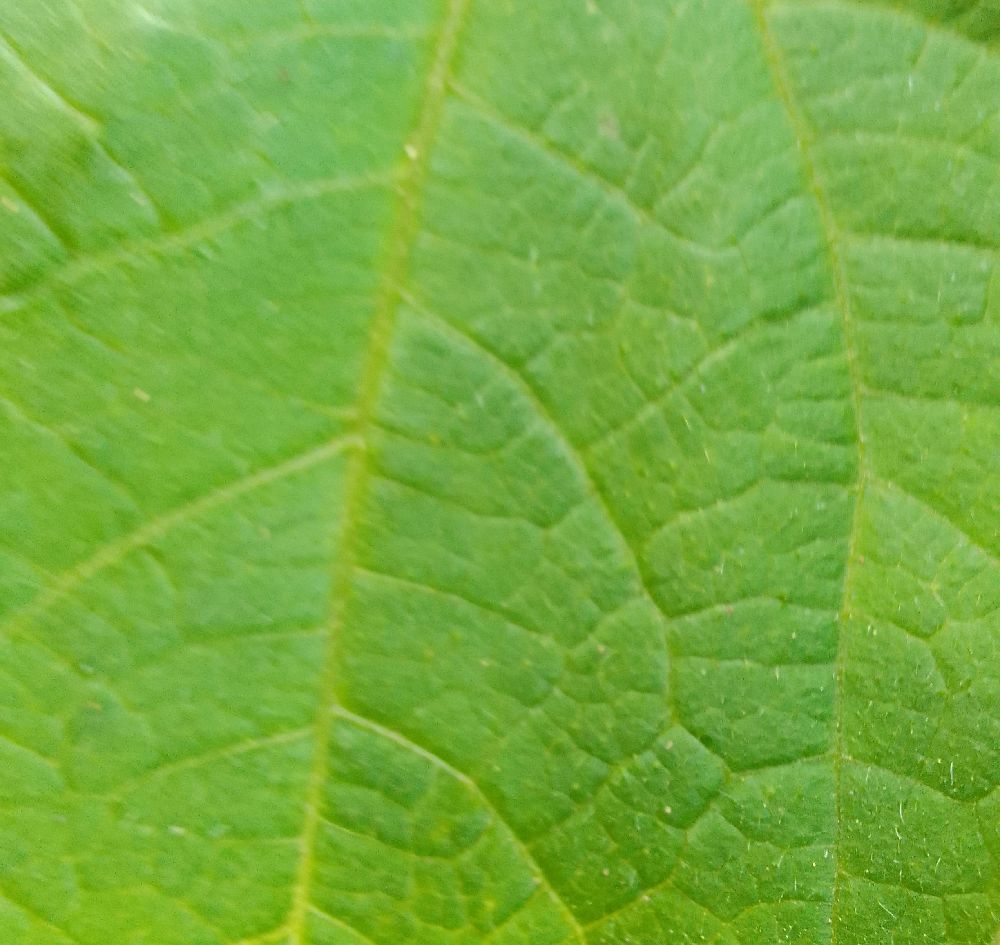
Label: healthy